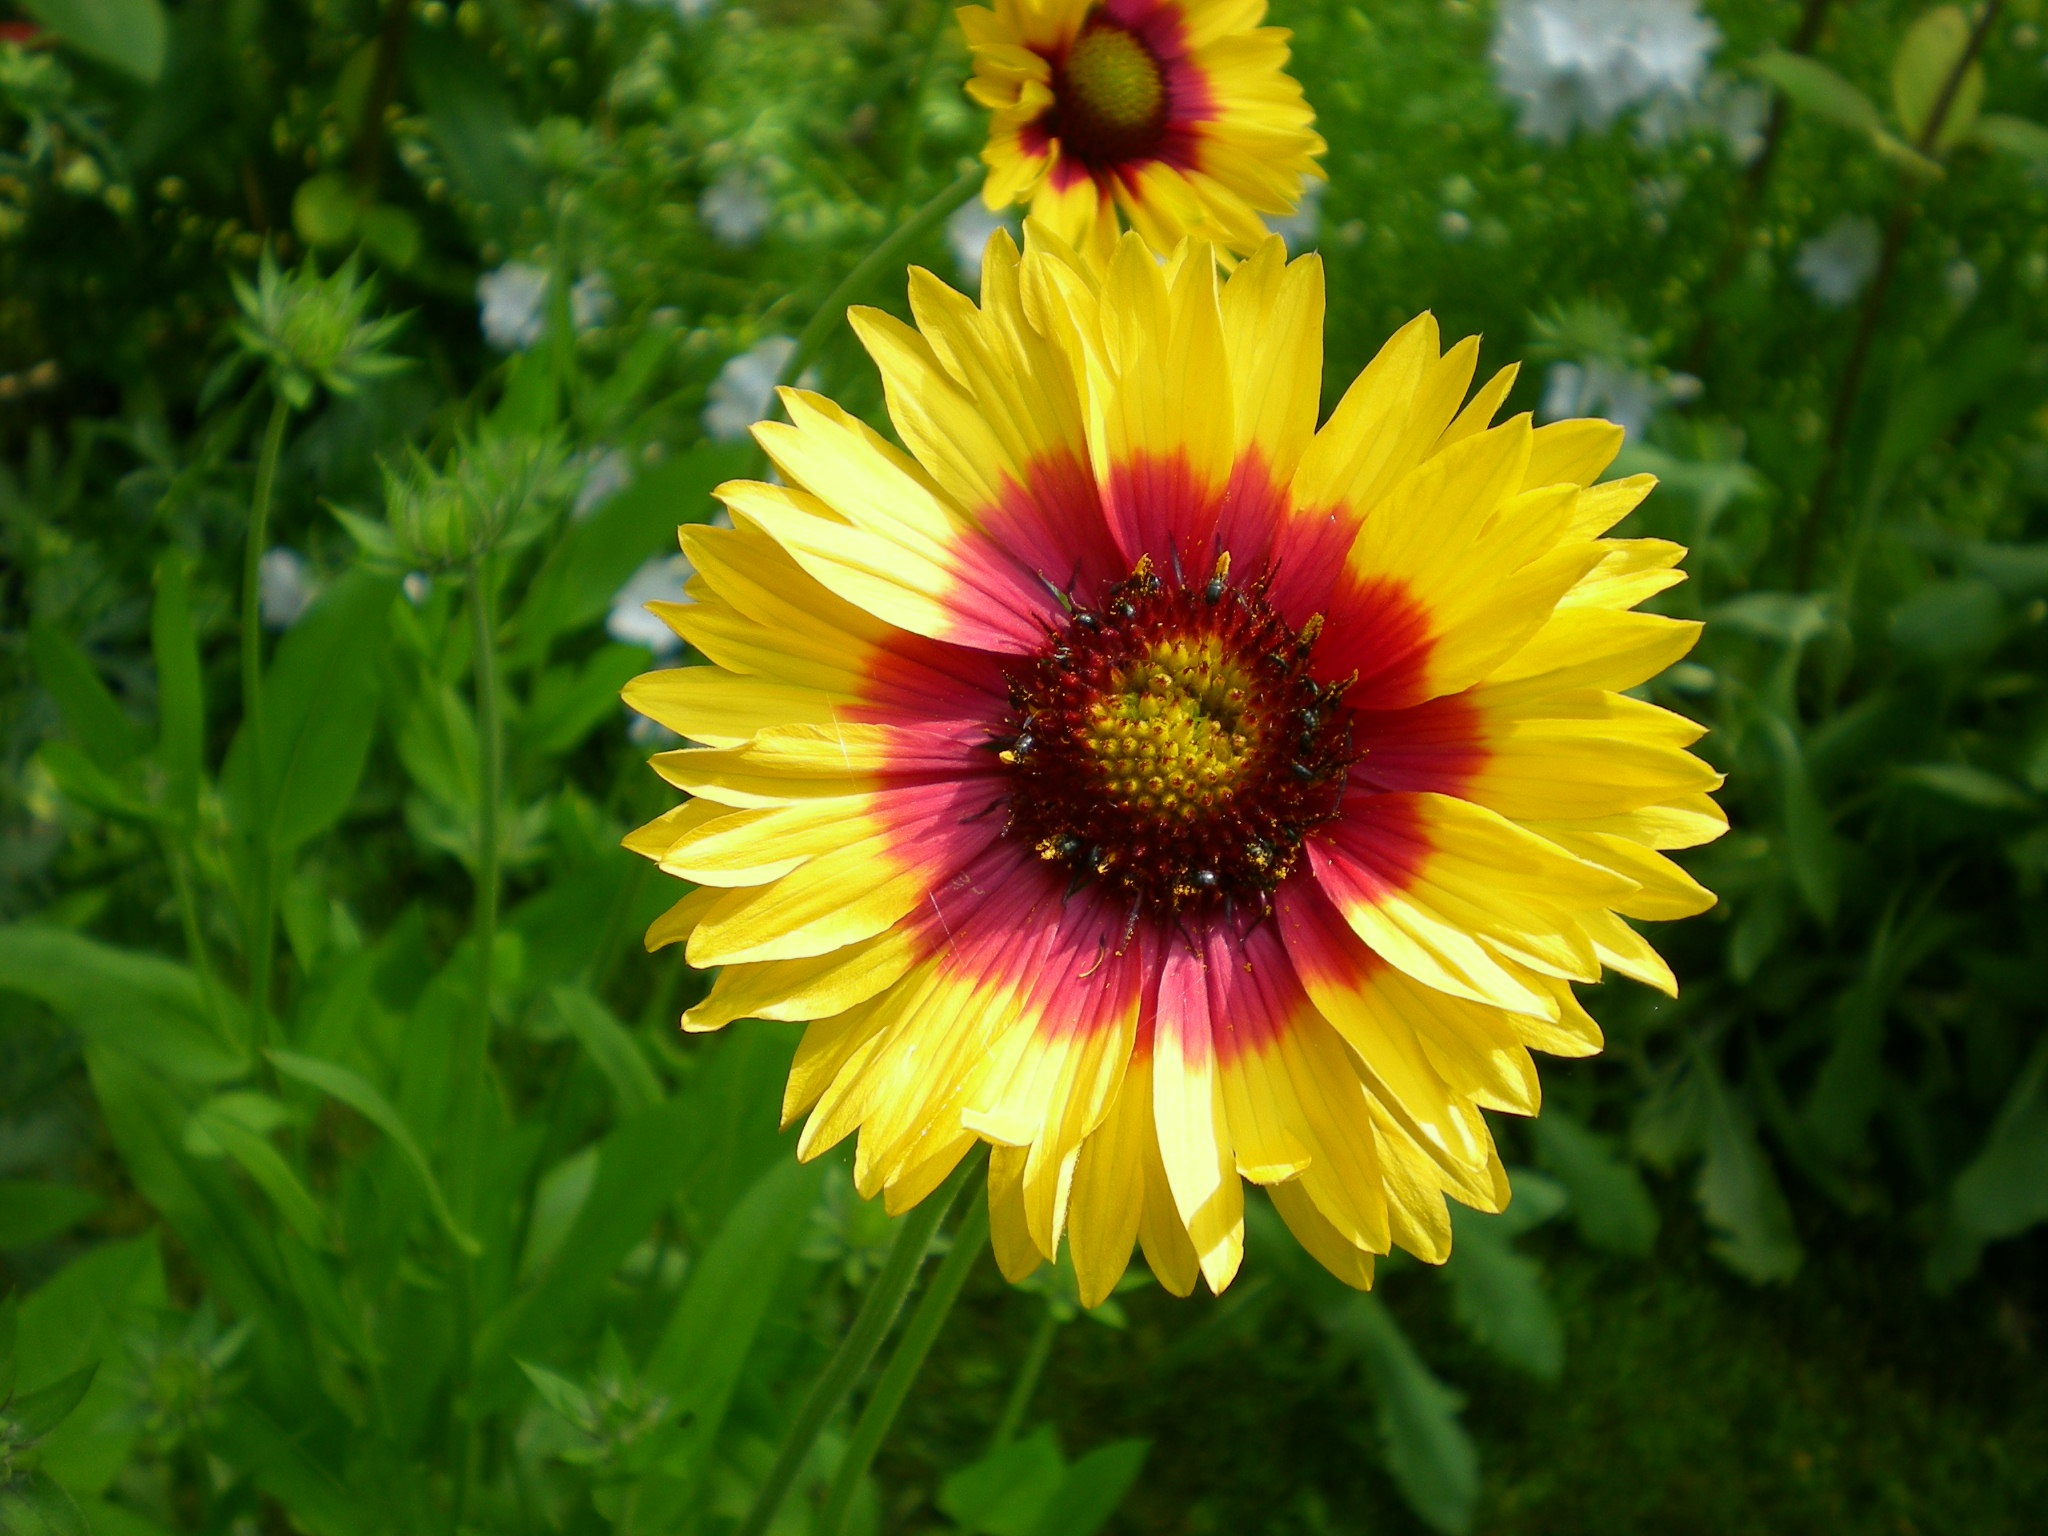
plant, field, meadow, flower, petal, daisy, herb, botany, yellow, garden, flora, wildflower, flowers, marigold, macro photography, flowering plant, daisy family, annual plant, land plant, marguerite daisy, blanket flowers